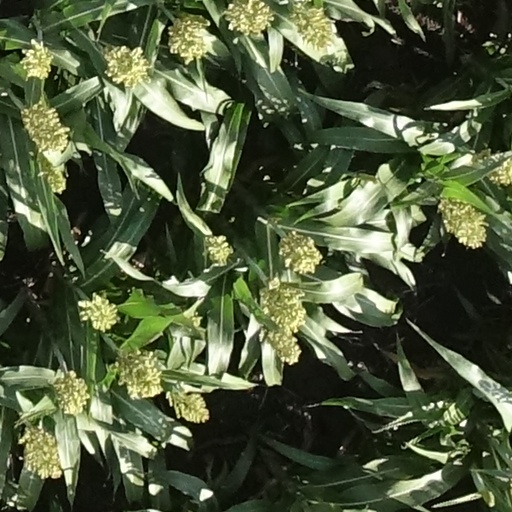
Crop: sorghum